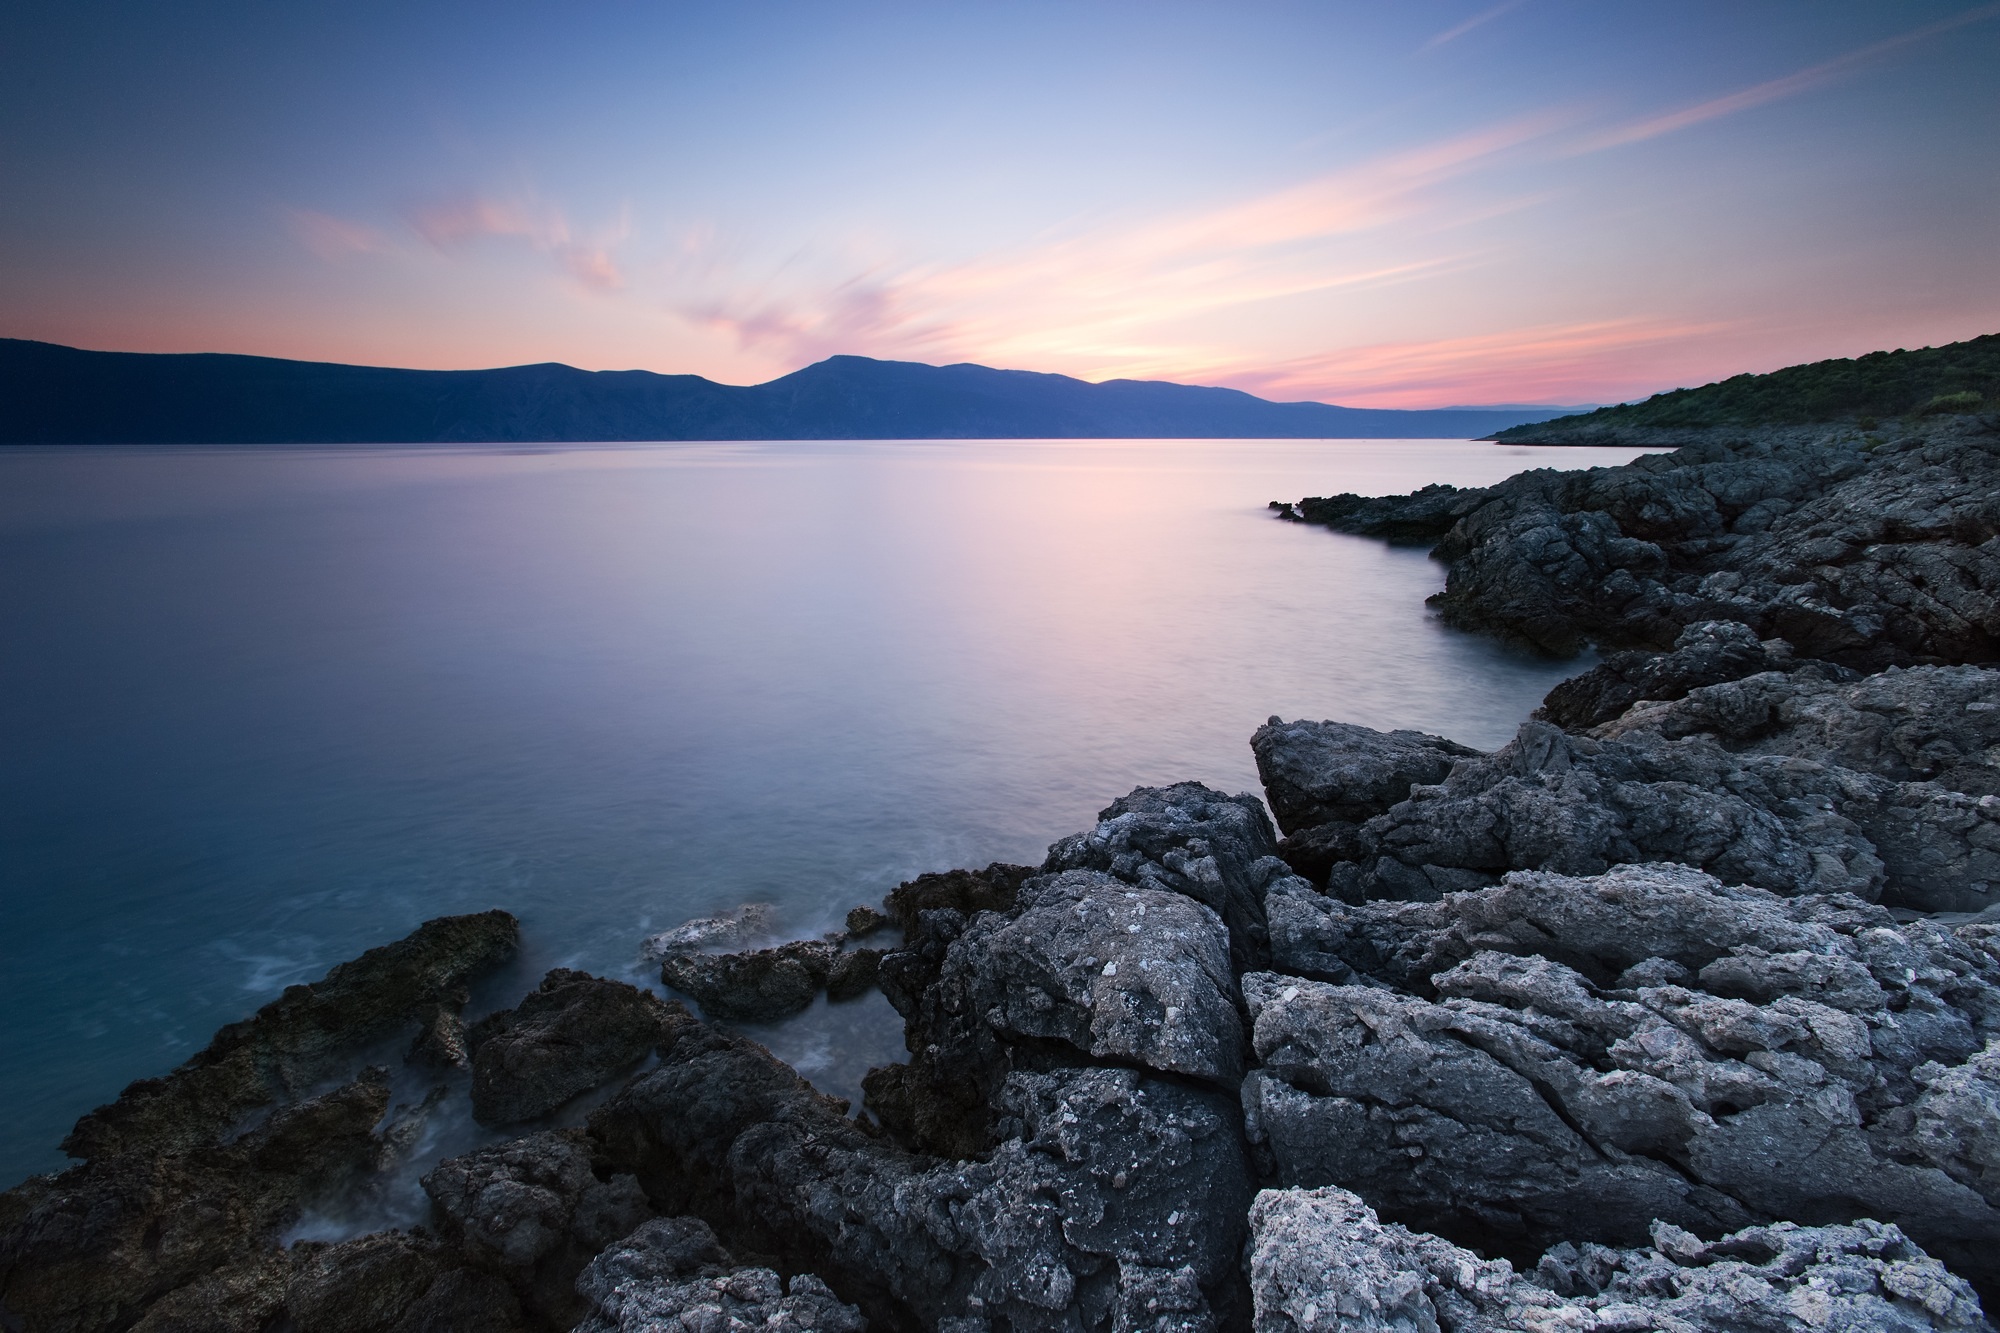
landscape, sea, coast, water, rock, ocean, horizon, mountain, cloud, sunrise, sunset, morning, shore, lake, dawn, coastline, dusk, evening, twilight, reflection, tranquil, peaceful, seascape, calm, bay, body of water, rocks, scene, loch, cape